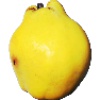
Label: quince